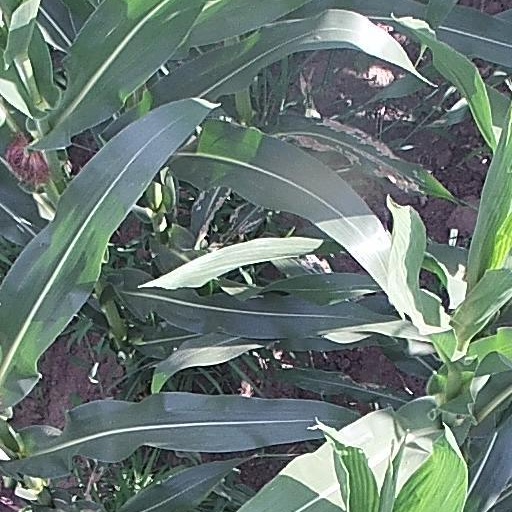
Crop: maize; corn